Laurel forest

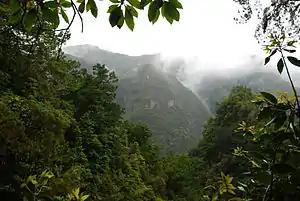
Laurisilva of Madeira

Laurel forest, also called laurisilva or laurissilva, is a type of subtropical forest found in areas with high humidity and relatively stable, mild temperatures. The forest is characterized by broadleaf tree species with evergreen, glossy and elongated leaves, known as "laurophyll" or "lauroid". Plants from the laurel family (Lauraceae) may or may not be present, depending on the location.